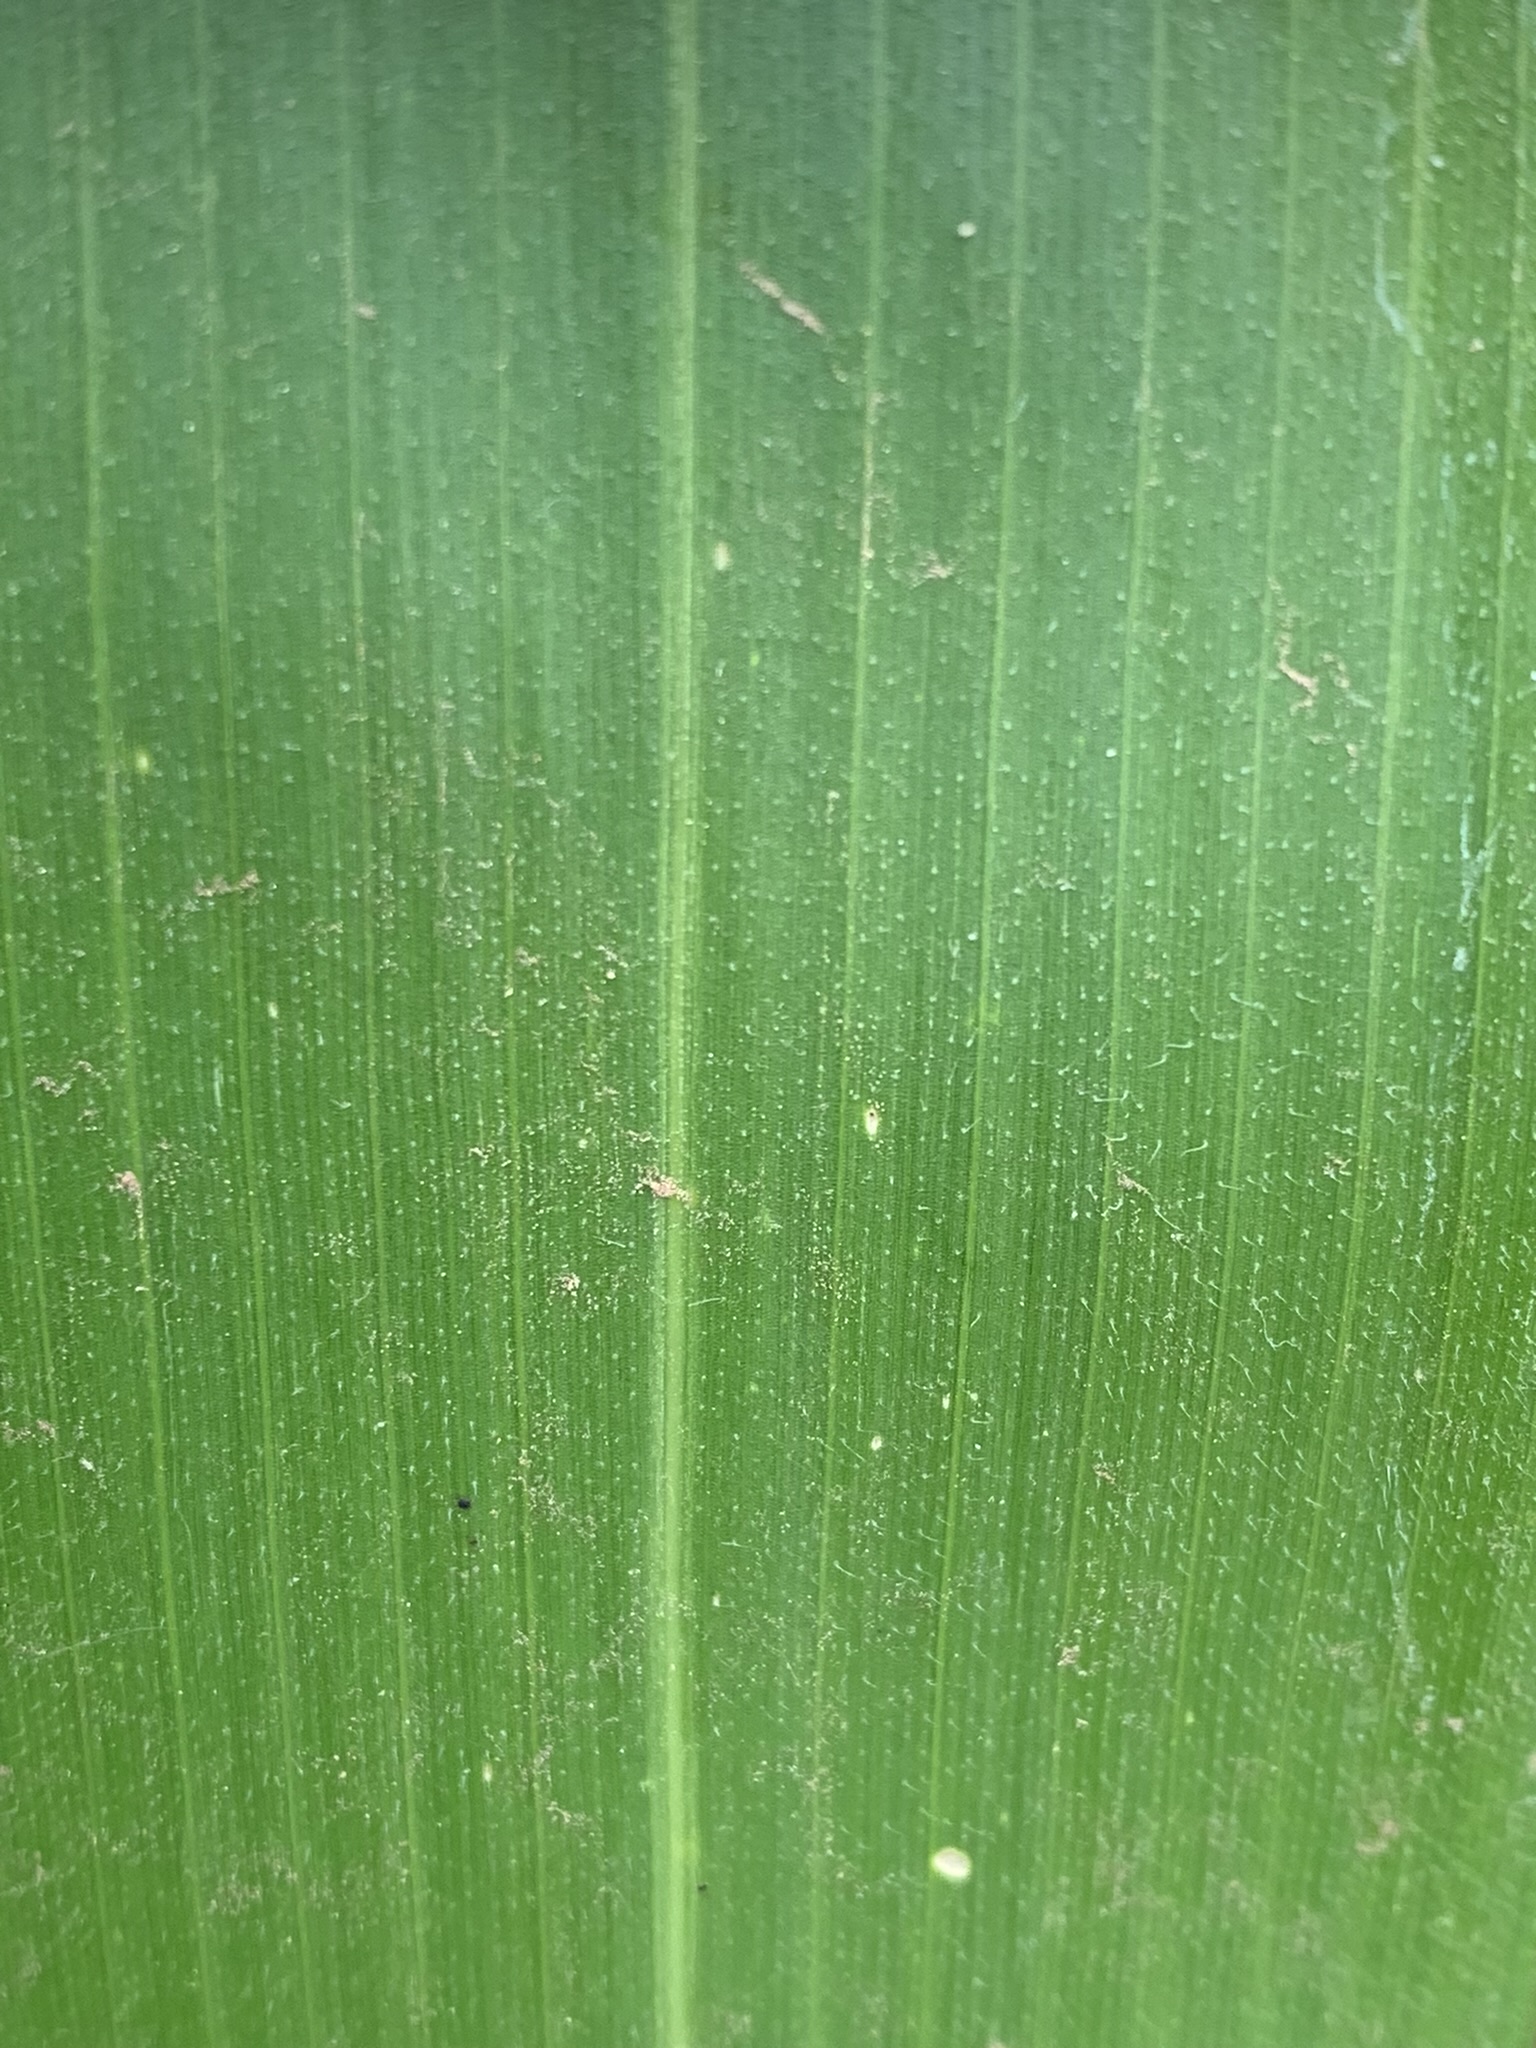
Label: Healthy